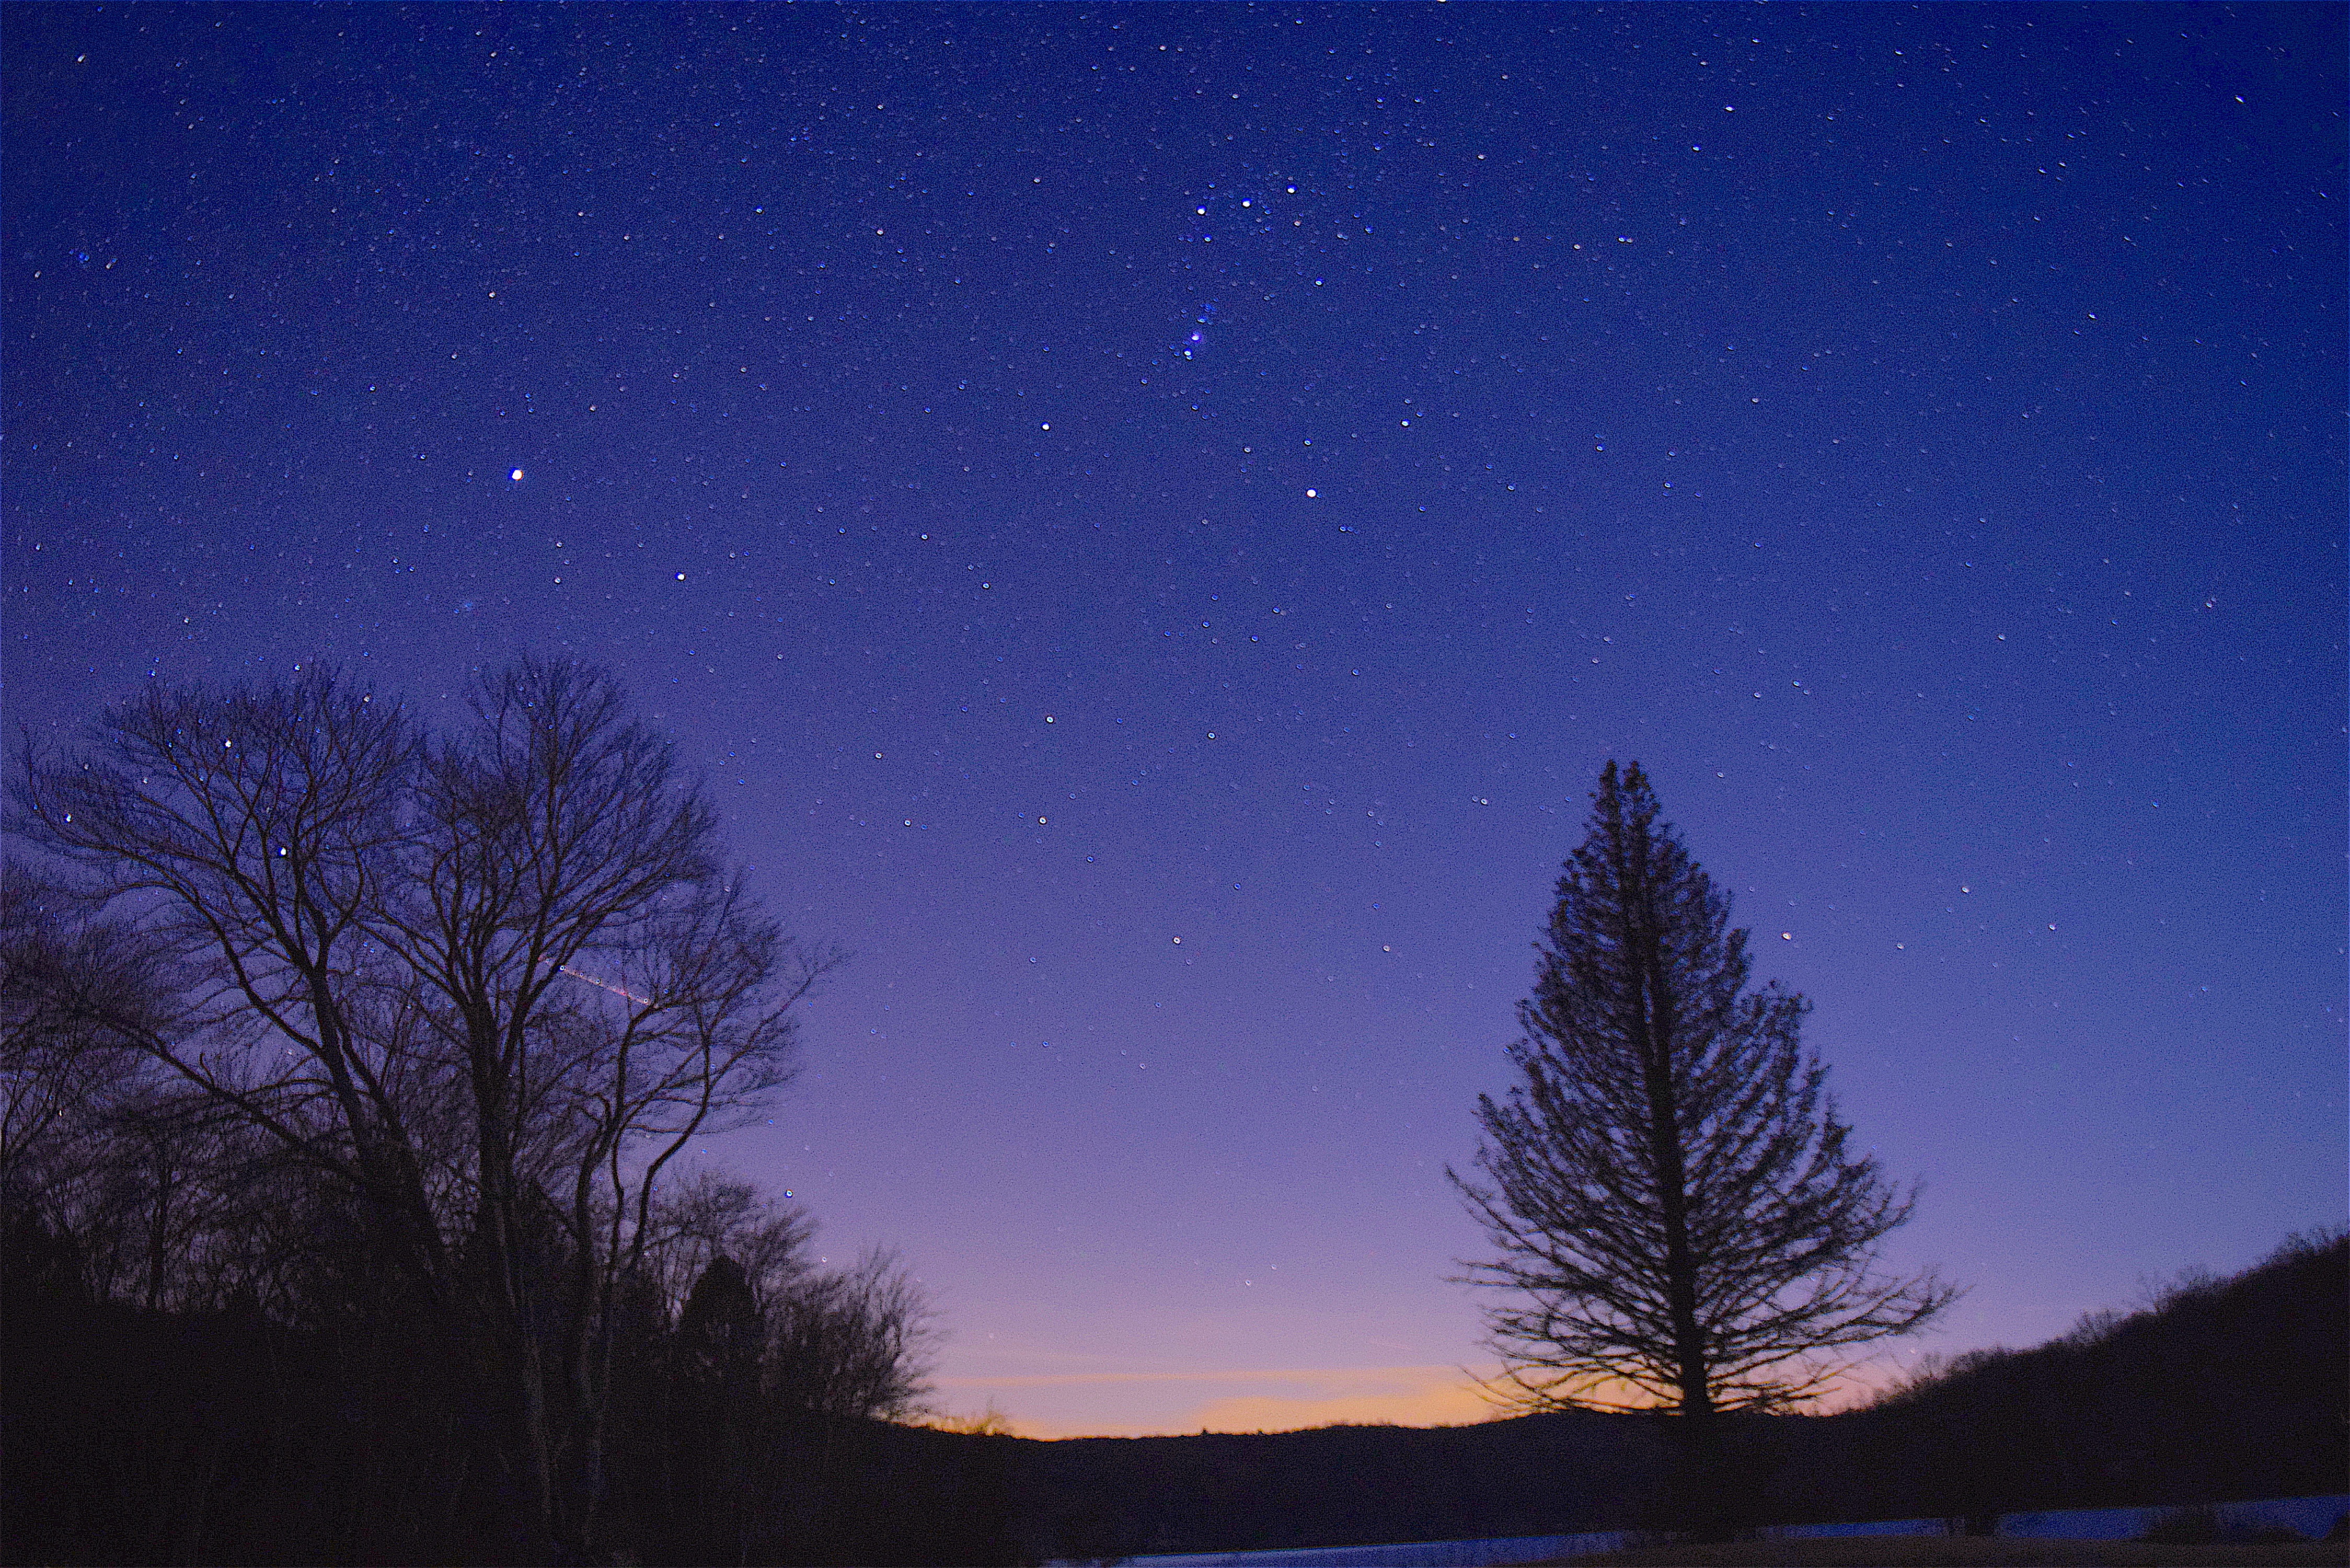
night, stars, sky, trees, silhouette, space, dark, astronomy, light, blue, starry, night sky stars, night sky, nature, bright, sparkle, landscape, glow, shiny